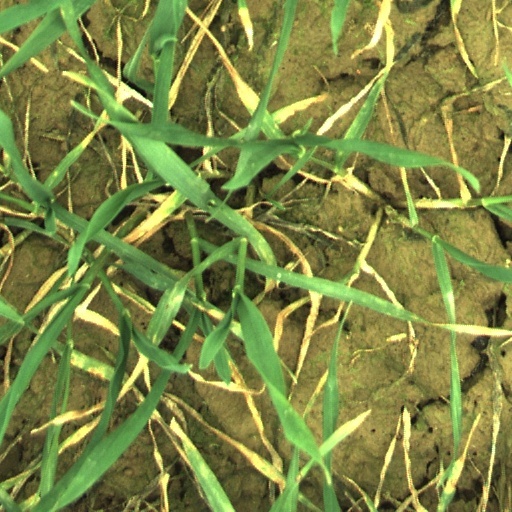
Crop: wheat